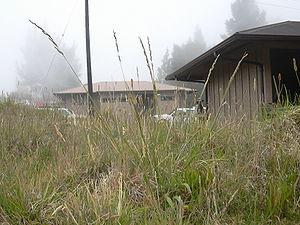
Cette liste de Tracheophyta de Bosnie-Herzégovine, ainsi que d’espèces introduites est un aperçu incomplet d’espèces de mousses, de fougères, de gymnospermes et d’angiospermes citées dans la littérature disponible en langues bosniaque, croate, serbe et serbo-croate. Cet aperçu n’inclue pas des espèces cultivées ni celles occasionnellement introduites.